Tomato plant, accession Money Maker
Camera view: horizontal (90 deg, fisheye); turntable rotation: 90 degrees
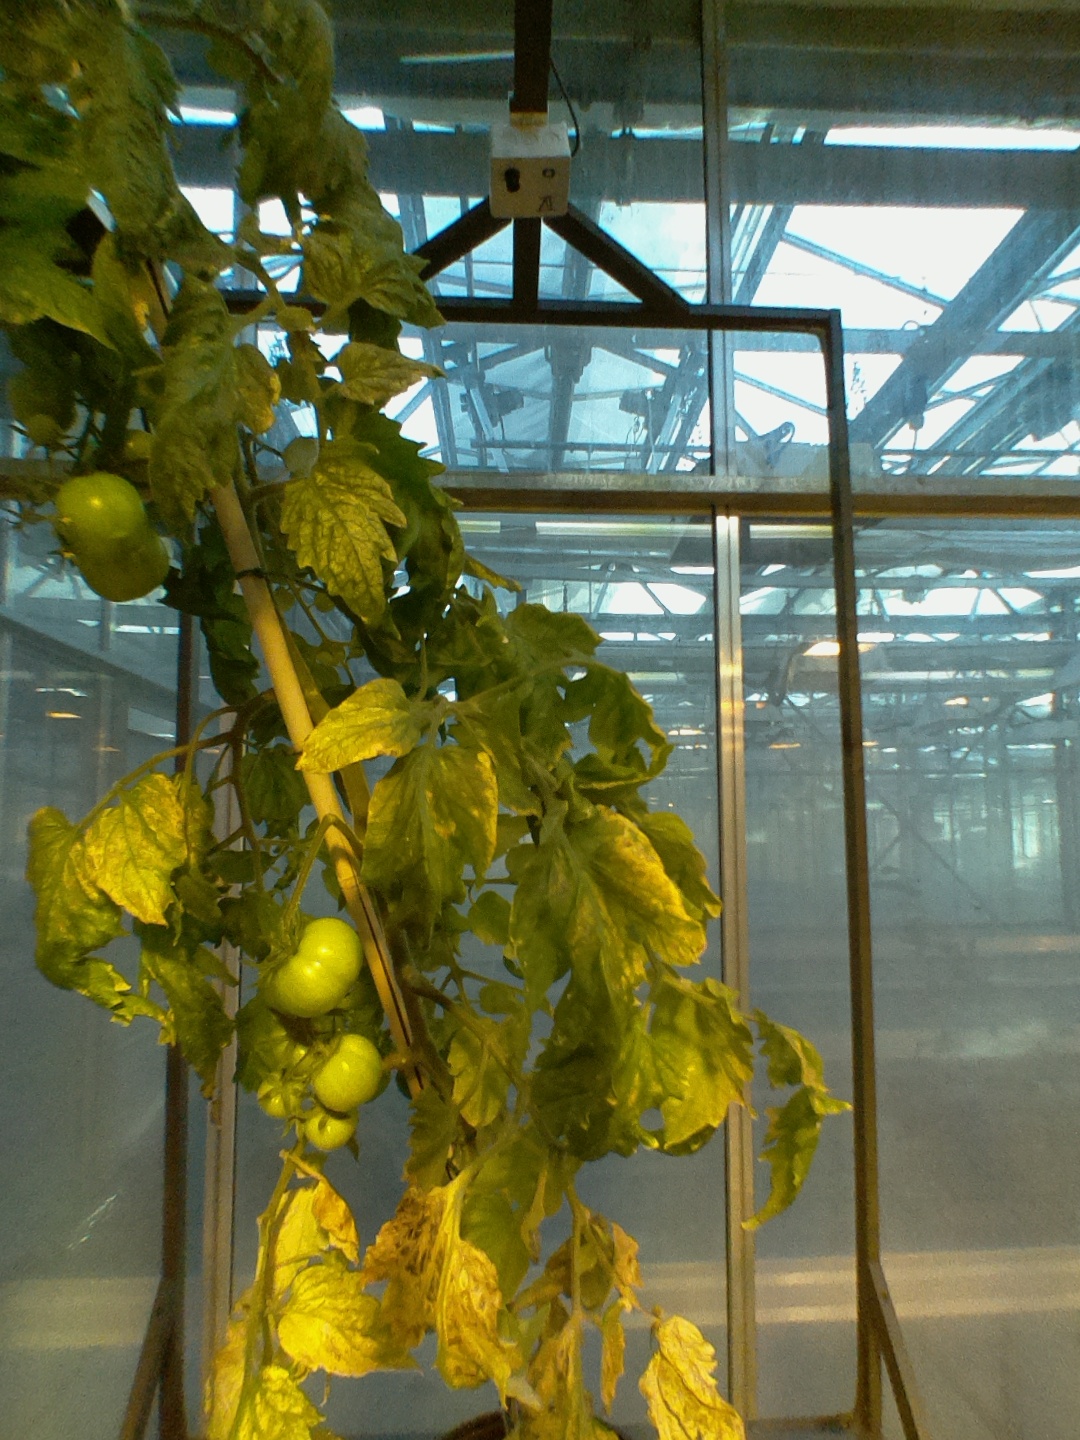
BBCH growth stage 79: 90% -100% of final fruit size